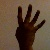
The image shows a hand gesture representing the number 4 in Indian Sign Language.